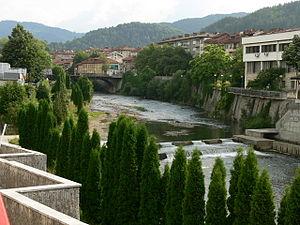
Trojan est une ville du centre de la Bulgarie. La ville compte 30 000 habitants et son territoire s'étend sur 900 km². Elle est située à 160 km de Sofia. L'aéroport le plus proche est celui de Gorna Oryahovitsa, à 105 km. La rivière Osam traverse la cité.